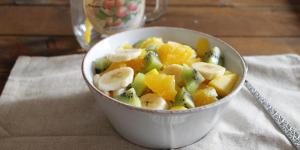
ensalada de frutas con azucar y limon